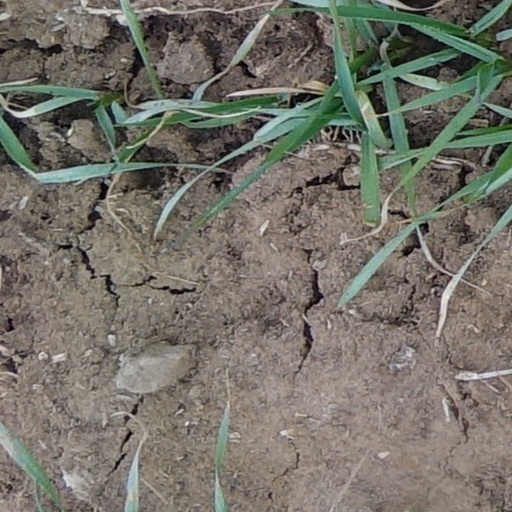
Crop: wheat